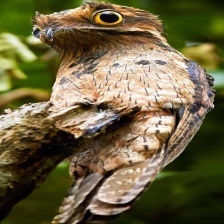
Species: GREAT POTOO
Scientific name: NYCTIBIUS GRANDIS